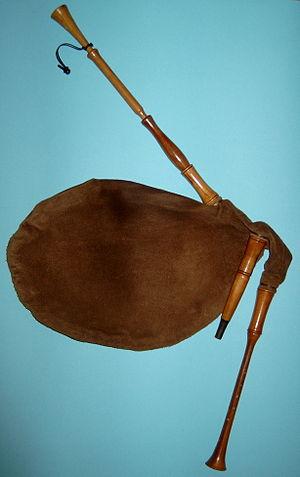
Gudastviri est un instrument folklorique — sorte de cornemuse — répandu en Géorgie. Dans certaines régions, il porte différents noms :